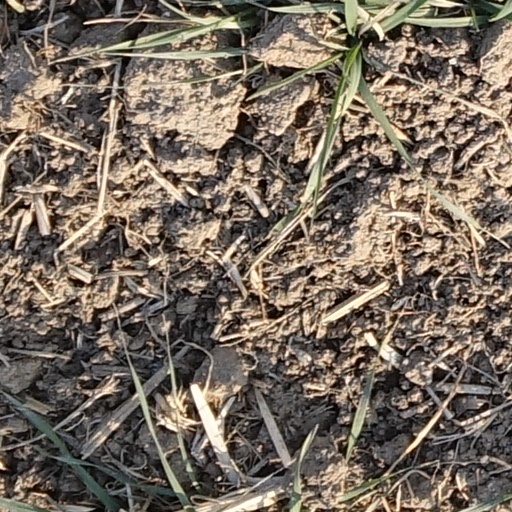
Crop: wheat